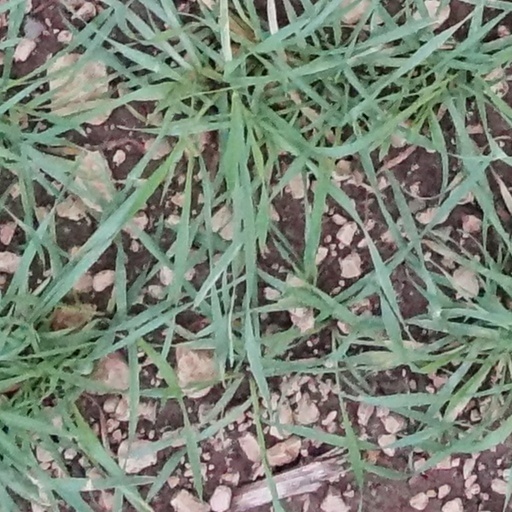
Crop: wheat